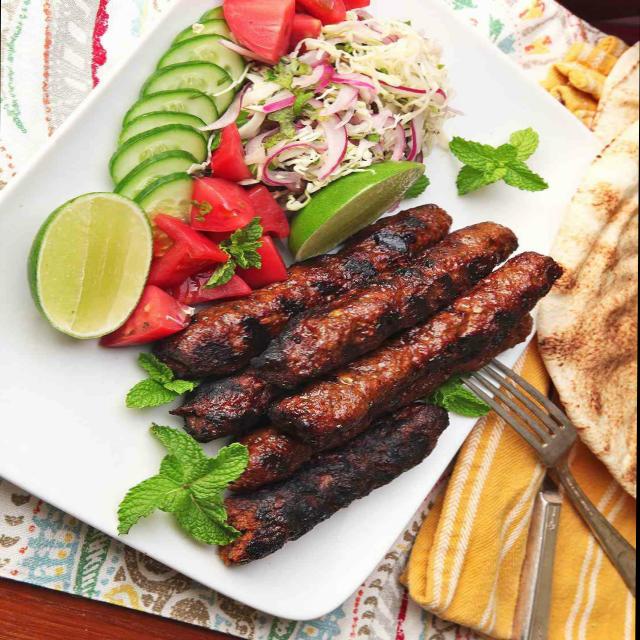
Dish: kebab